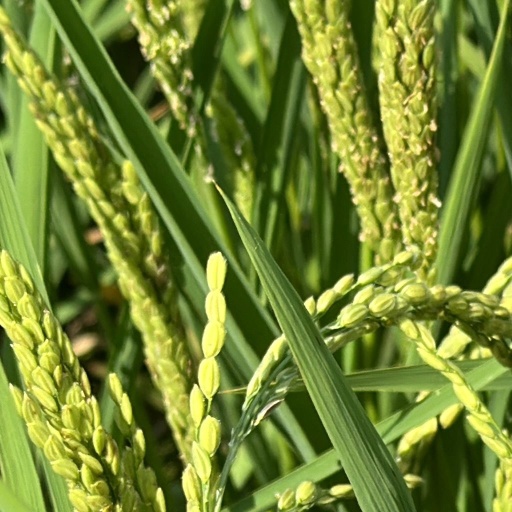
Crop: rice